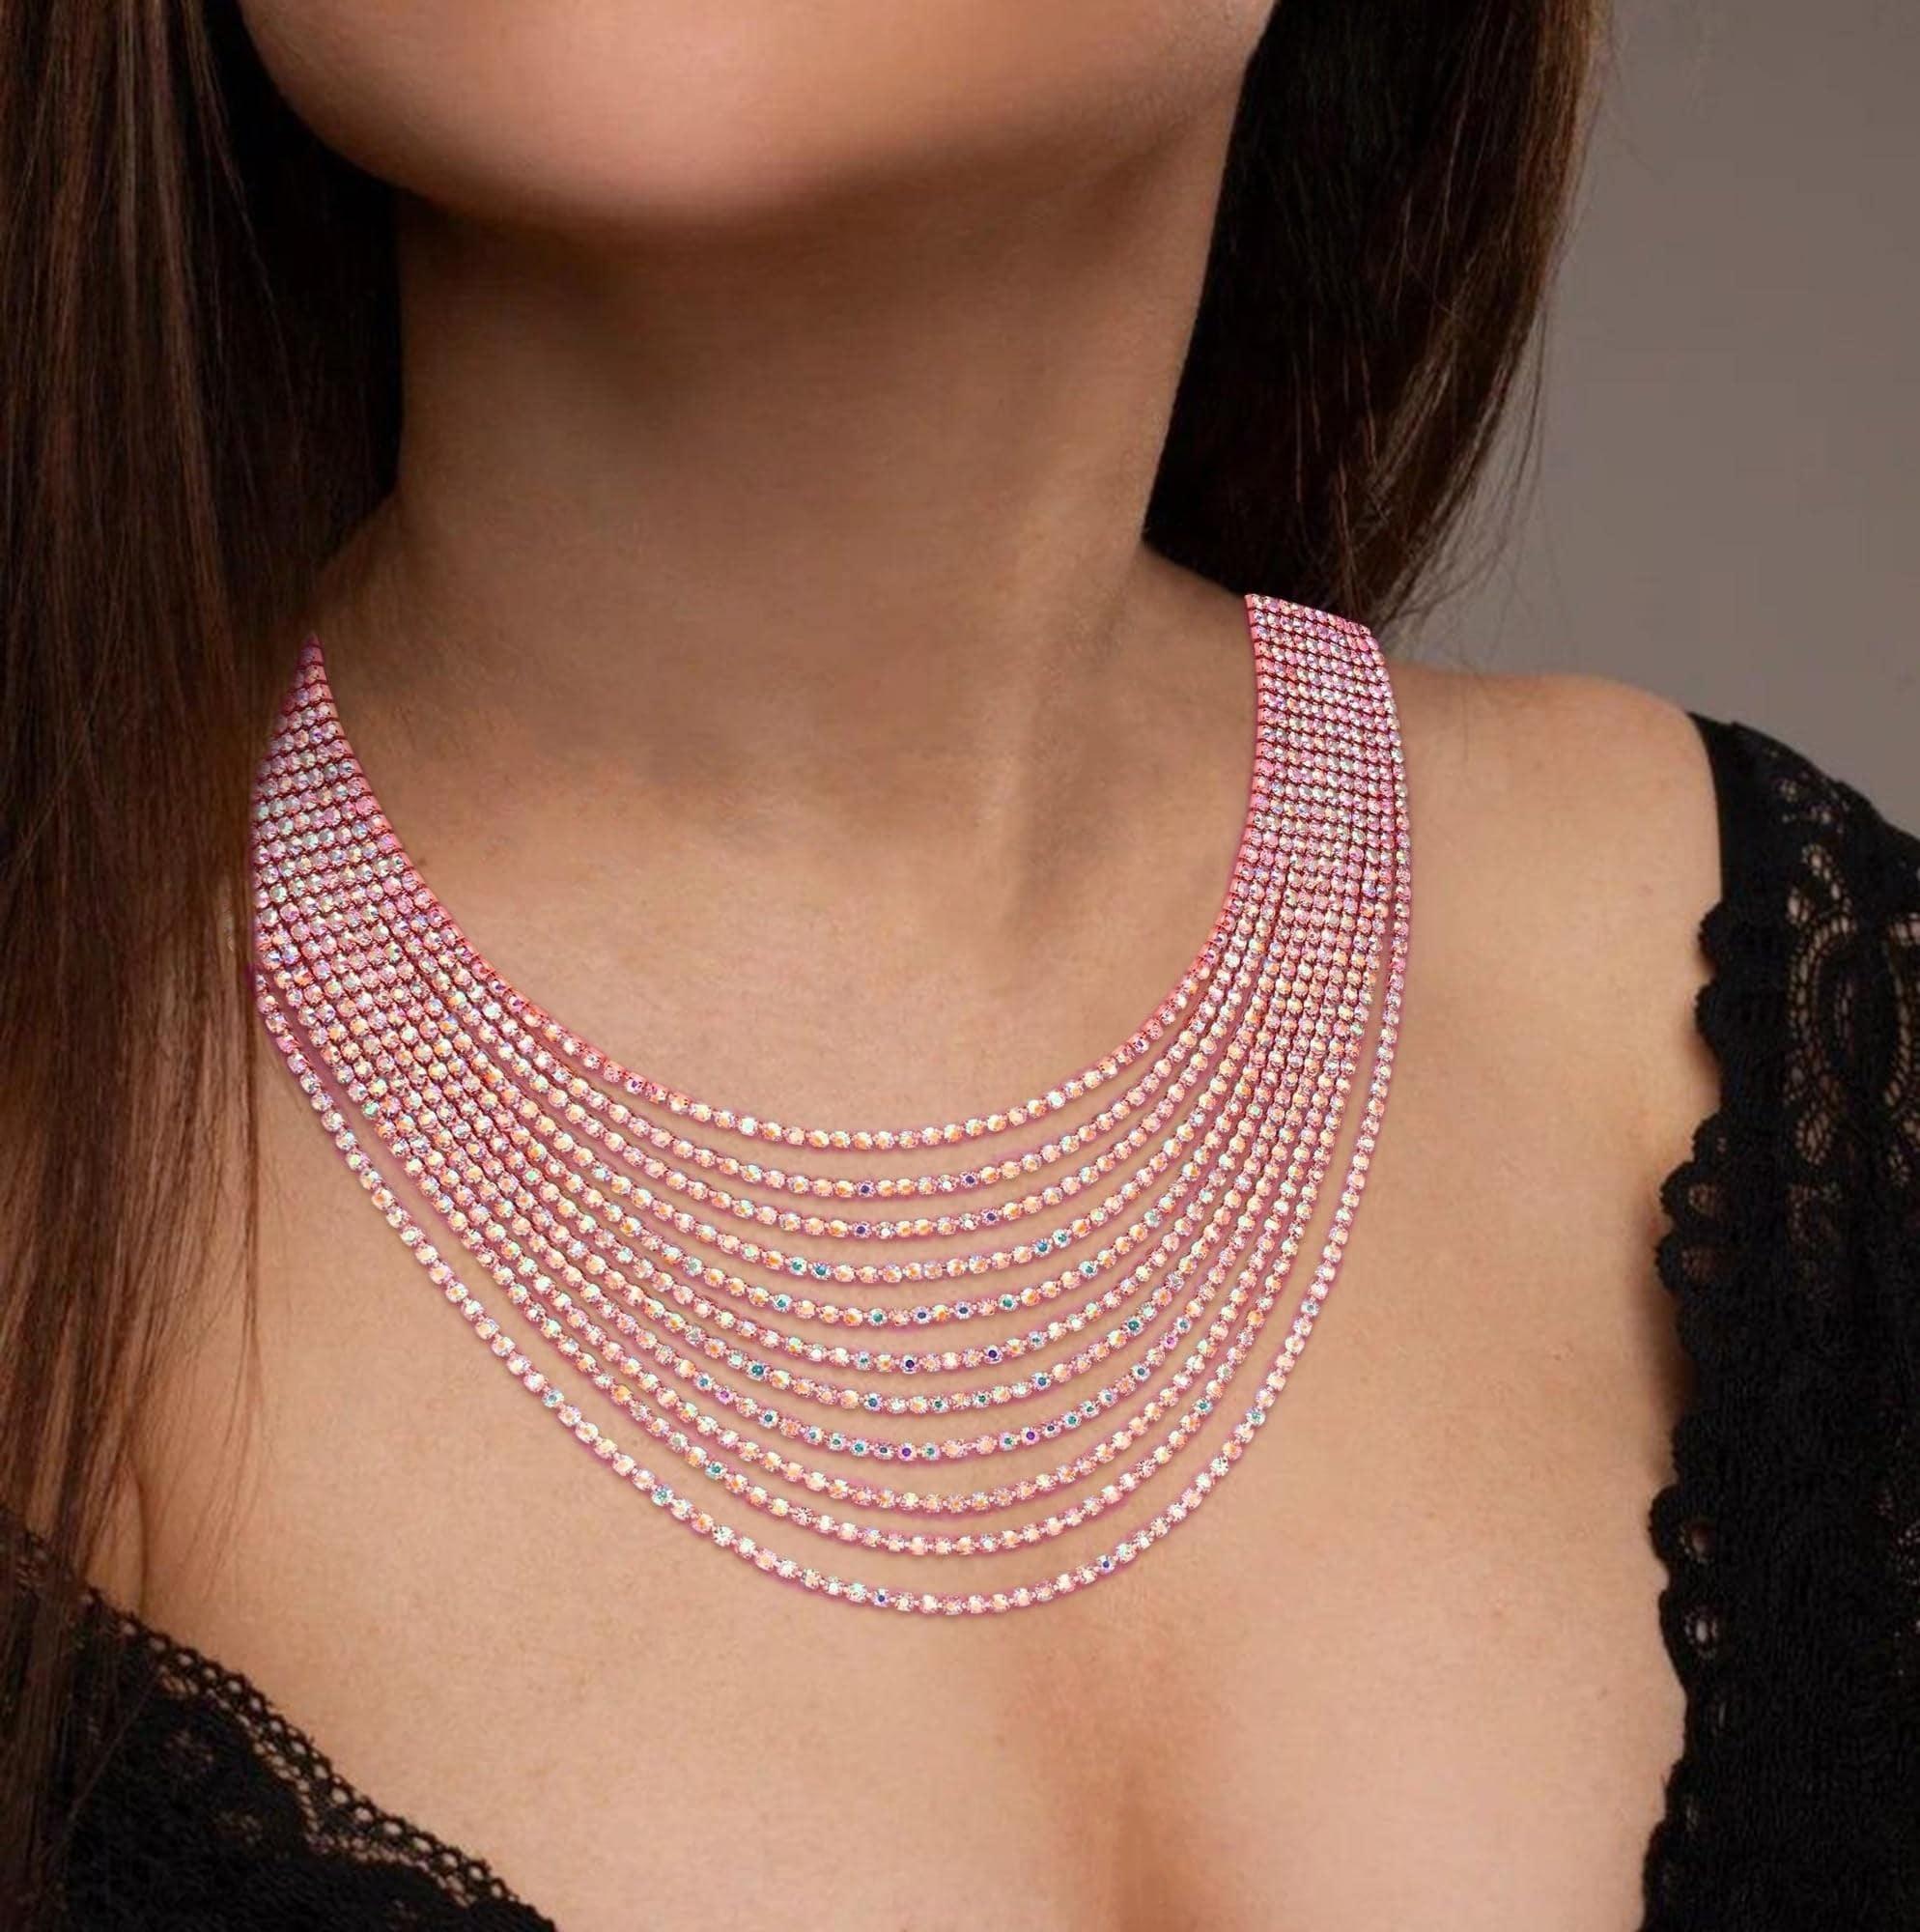
VAMA FASHIONS Adjustable Stone Trendy Neckless Boho Layers Tassel Crystal Rhinestones Jewellery Western Neck Necklace Set for Women & Girls
Type: Necklaces & Pendants
Brand: VAMA
Price: Rs. 398
 The style of the shaped necklace is simple, classic, and fashionable. If you love to layer or dainty U shape, this piece is perfect for you.The pendant necklace is suitable for many occasions, such as daily life, party, office... It makes you more attractive.You'll effortlessly transform any look with this statement Silver-tone cubic zirconia necklace. With sparkling layers of delicate simulated diamond chains, this elegant yet trendy rhinestone long layering necklace perfectly complements wedding, formal, and party looks.This Silver Plated bib necklace is made of stunning rhinestone crystal, It's multi-faceted, and sparkles so much, that you will surprised at how glittery and nice it looks. Wear it and you are the true Sparkling.Cubic Zirconia Design -Silver plated tennis necklace with highly polished artificial diamond shining and glittering under the light.Simple and elegant design fit for both formal and casual occasions, would not be easy to go out of style.This rhinestone choker necklace could match any outfit, wear it to a wedding, party, concert, club, holiday, prom, date night, or any special occasion, you will receive so many compliments on how the piece stands out.This glittering necklace makes a great gift for yourself or for Mother's Day, Christmas, Thanksgiving, Valentine's Day, Anniversaries, Graduations, Weddings, and many other occasions to present to your friends or loved ones. This glitter Golden wide rhinestone choker necklace makes a great gift for yourself or for Mother's Day, Christmas, Thanksgiving, Valentine's Day, Anniversaries, Graduations, Weddings, and many other occasions to present to your friends or loved ones.Perfect Gift For Your Casual Or Party Wear to Show Your Love in a Fashionable way, Perfect Gift for Women, Sisters, and Daughters, Wife, ideal Valentine's, Mother's Day, Birthday, or Anniversary gift for someone
Features: This rhinestone Necklaces for women has a unique combination of sparkling crystal neck chain and beautiful or heart. It is very elegant and simple, and looks small and unique.